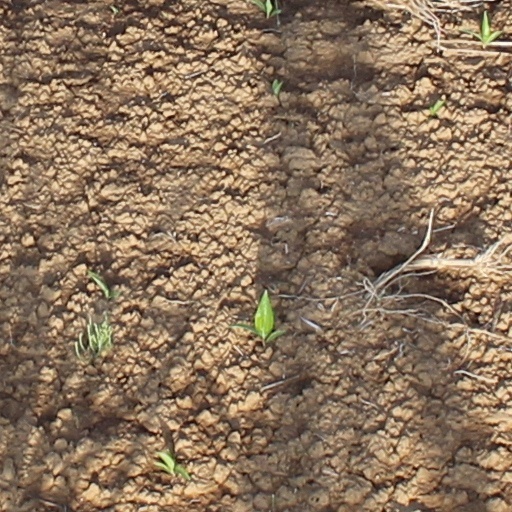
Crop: wheat